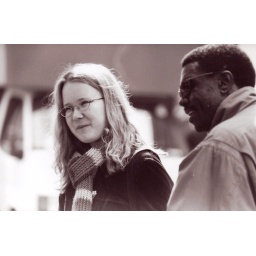
A shot in black and white